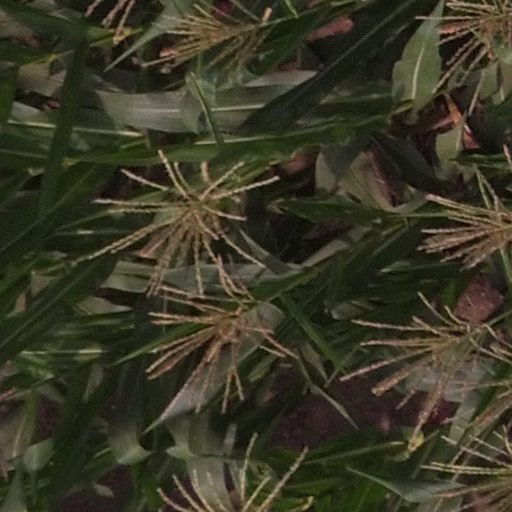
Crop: maize; corn